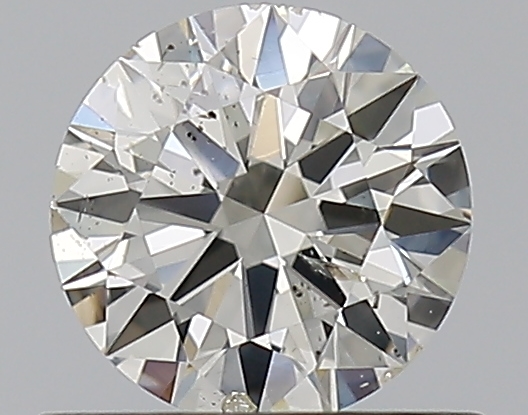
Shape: round
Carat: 0.5
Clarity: SI2
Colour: K
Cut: EX
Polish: EX
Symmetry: EX
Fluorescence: N
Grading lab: GIA
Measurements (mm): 5.13 x 5.16 x 3.09